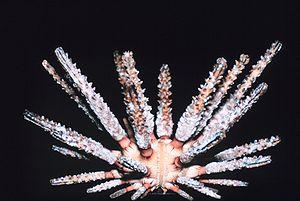
Les Cidaroidea constituent une sous-classe d’oursins primitifs abondant dans les mers du Paléozoïque. À l’heure actuelle seul l’ordre des Cidaroida n’est pas éteint.
Les échinodermes forment un embranchement d'animaux marins benthiques présents à toutes les profondeurs océaniques, et dont les premières traces fossiles remontent au Cambrien.
Chondrocidaris gigantea est une espèce d'oursin tropical de la famille des Cidaridae, aux piquants impressionnants.